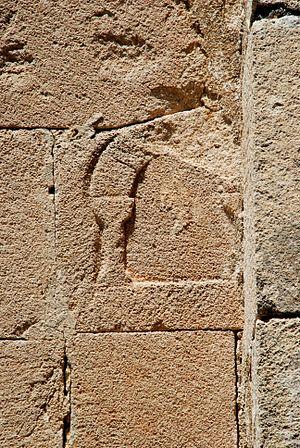
France - Provence - Beaumont-du-Ventoux - Chapelle du Saint-Sépulcre
La chapelle du Saint-Sépulcre est une chapelle romane située au hameau des Valettes près de Beaumont-du-Ventoux, dans le département français de Vaucluse et la région Provence-Alpes-Côte d'Azur.